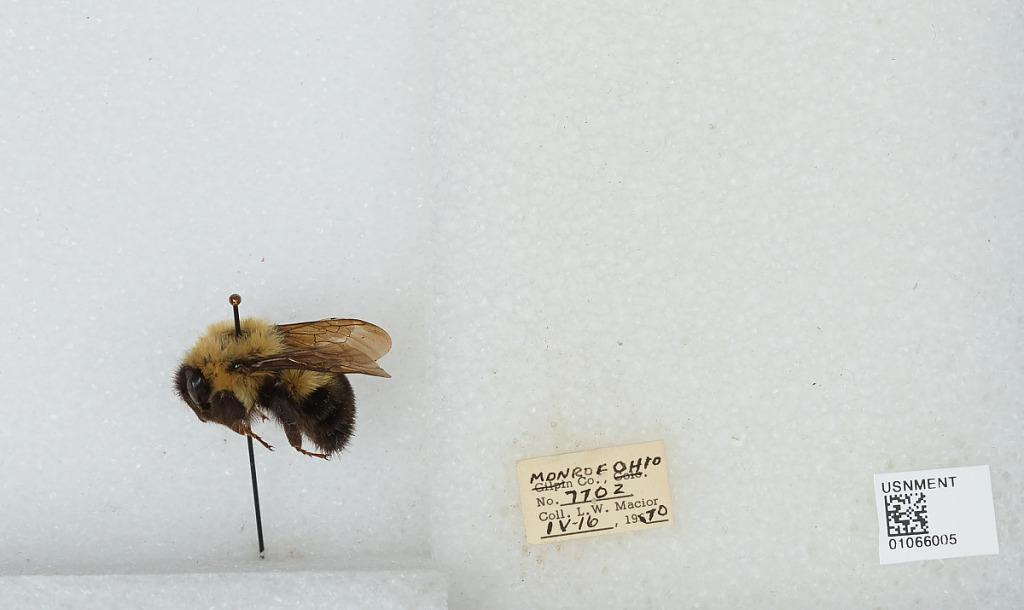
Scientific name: Bombus (Pyrobombus) bimaculatus Cresson
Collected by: L. Macior
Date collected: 1970-4-16
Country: United States
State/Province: Ohio
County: Monroe
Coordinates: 39.73, -81.08